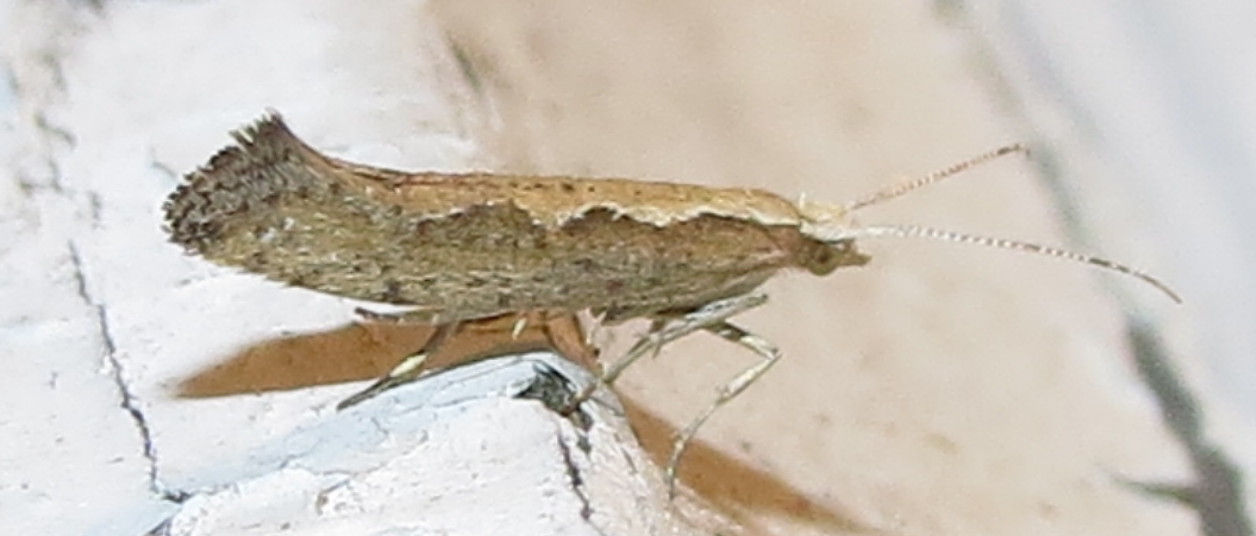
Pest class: diamondback_moth